Nagu

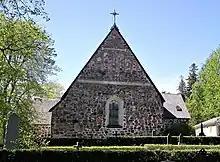
Nauvo church

Nagu is among the biggest service and tourism centres of the archipelago region. All across the Nagu archipelago there are several leisure boat harbours, the biggest of which is situated in the centre of Nagu, a village called Kyrkbacken (Swedish for ’Church hill’). Besides the harbour and the 15th century church of Nagu the village offers two grocery stores, two banks, gas stations for both cars and boats, a post office, several daily coach connections in both directions (to Turku and Houtskär), several hotels and a large number of restaurants and souvenir shops. The souvenir shops and some of the restaurants are open during summer only.